Biebricher Allee

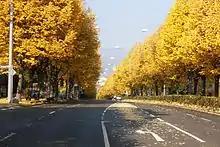
Biebricher Allee towards city

Biebricher Allee is a major arterial road in Wiesbaden, Germany, running from Ringroad near central station at the north end, south through the suburb of Südost and then towards and through Biebrich. Shortly before the south end there are exits towards Autobahn 66, which crosses Biebricher Allee under a bridge. The street is with the Schiersteiner Straße, Mainzer Straße and Ringstraße the busiest southern arterial road in Wiesbaden and is often congested in the peak-hour traffic. The avenue has a length of approximately 2,700 metres.